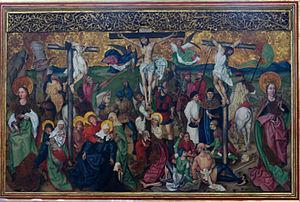
Retable de l'église de Buhl, Haut-Rhin, partie centrale
Buhl est une commune française située dans le département du Haut-Rhin, en région Grand Est.